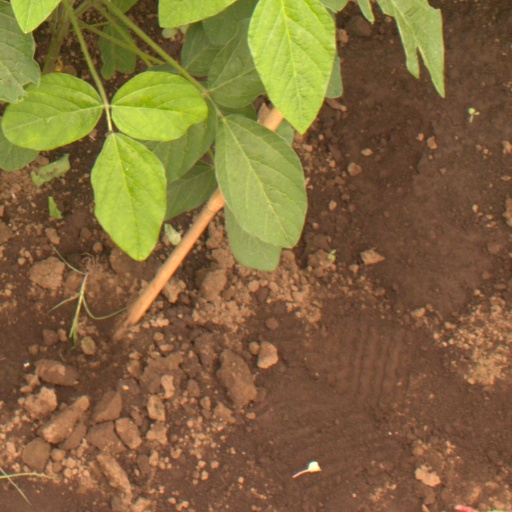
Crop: soybean